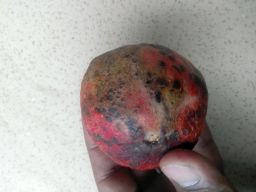
Fruit: Pomegranate
Quality: Bad